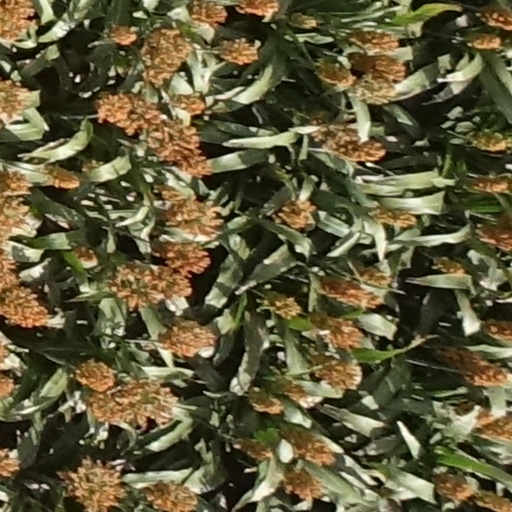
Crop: sorghum